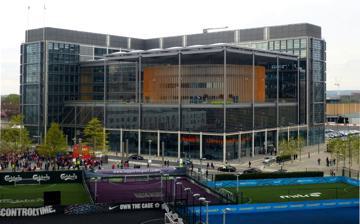
Building: Brent Civic Centre
Country: United Kingdom
Year built: 2013
Municipal building in London, England Brent Civic Centre Brent Civic Centre and Wembley Library in 2014 Brent Civic Centre Location within London Borough of Brent General information Type Municipal headquarters Location Engineers Way, Wembley Park Town or city London Country United Kingdom Coordinates 51°33′32″N 0°16′53″W / 51.5590°N 0.2815°W / 51.5590; -0.2815 Opened 2013 Owner Brent London Borough Council Design and construction Architect(s) Hopkins Architects Main contractor Skanska Brent Civic Centre is the headquarters of Brent London Borough Council , situated on Engineers Way in the Wembley Park area of the London Borough of Brent . It was opened in 2013, replacing the former headquarters at Brent Town Hall located a mile north on Forty Lane. History The building was commissioned to replace the aging Brent Town Hall . The site selected for the new building had previously been occupied by the former Palace of Industry which had been built for the British Empire Exhibition in 1924. The construction work started on site in November 2010. The new building, which was designed by Hopkins Architects and built by Skanska at a cost of £75 million, was officially opened to the public on 6 October 2013. Key aspects of the internal design for the nine-storey glass structure included a large atrium and a feature looking like a circular drum. The atrium, which at 30 metres (98 ft) high, was also intended to double as an events venue, featured a wide staircase which was fitted with seating in the central section so allowing it to function as a grandstand. The circular drum, which was clad in timber, was partitioned inside to create a council chamber, community hall and library. The design also allowed the building to act as a community hub, with two cafés, entertainment spaces, meeting rooms and a wedding garden. When it opened, the civic centre was described by a journalist at the Guardian as "like ...the parliament of a small nation state". The scheme allowed some 2,000 council staff carrying out civic and administrative functions, who had previously been based at various locations around the borough, to be co-located in one place. The intention was to provide most of the Council's services in the new building, which is roughly in the centre of the borough, other than its archives department which was to remain at The Library at Willesden Green . Brent Civic Centre was awarded a BREEAM 'Outstanding' rating. The design reduced carbon emissions by a third thanks to solar shading, natural ventilation and a combined cooling, heating and power using waste fish oil. In May 2015 the building had to be evacuated when an unexploded 50 kilograms (110 lb) Luftwaffe bomb dating from the Second World War was uncovered by construction workers operating in Empire Way. References